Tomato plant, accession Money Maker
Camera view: tilt-top (135 deg); turntable rotation: 300 degrees
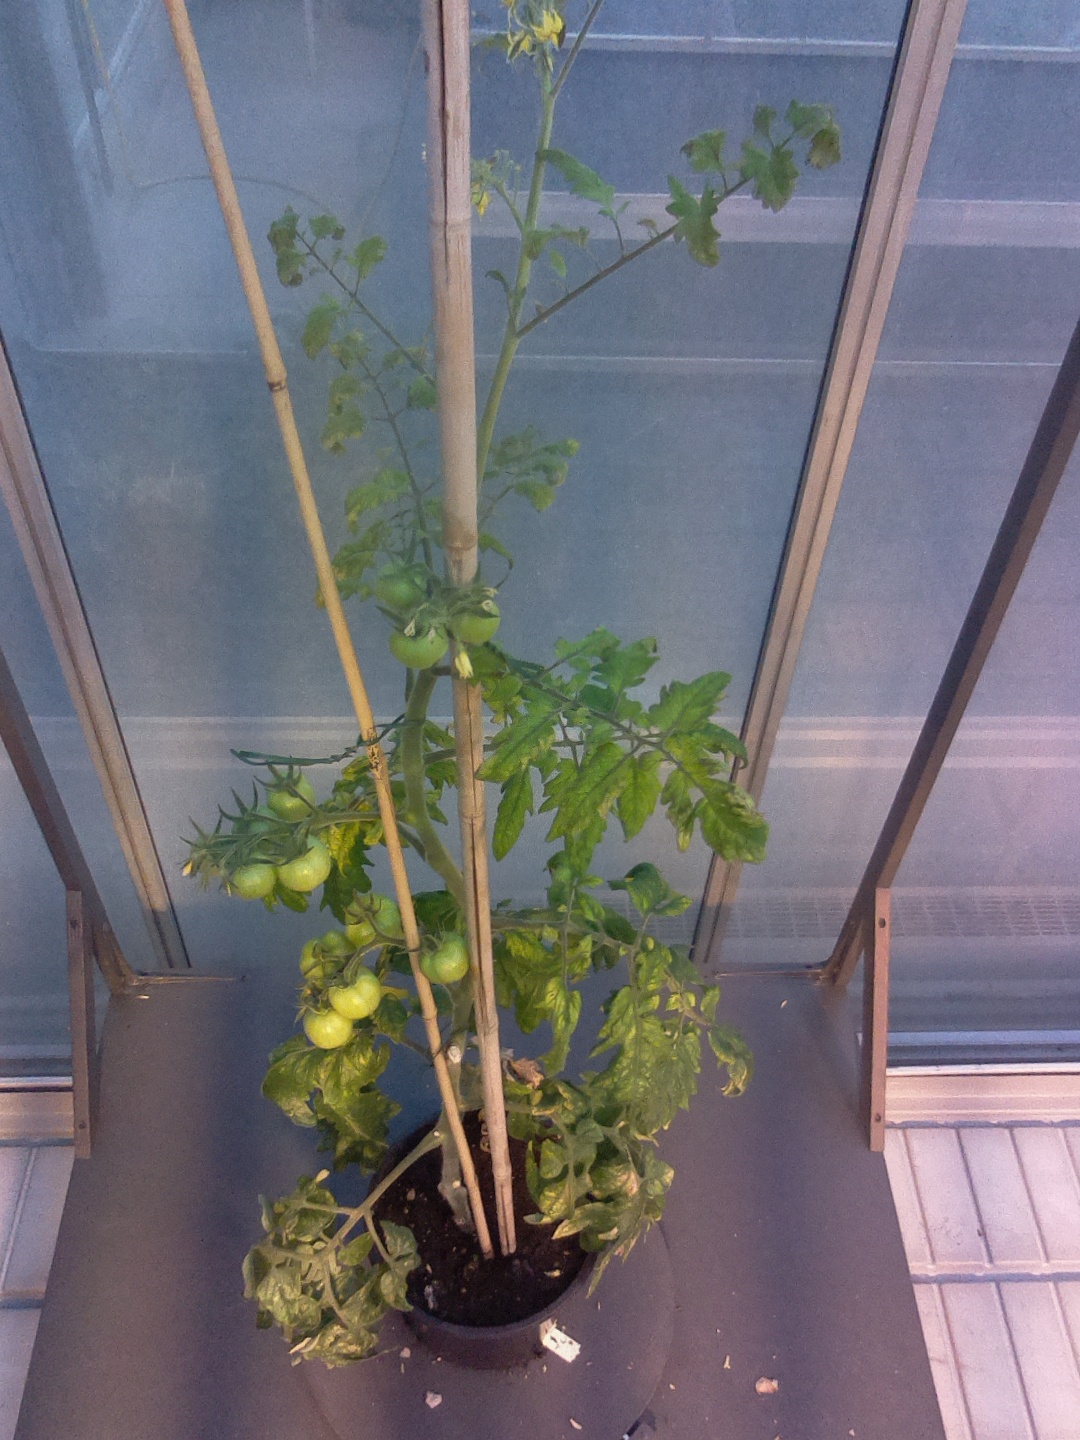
BBCH growth stage 74: 40%-50% of final fruit size